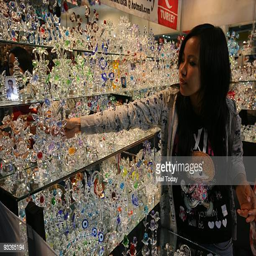
visitors checkout the products at display at stall